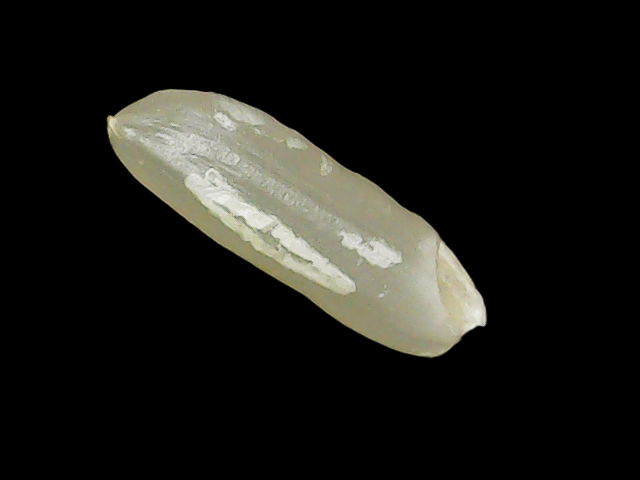
Rice variety: Binadhan7